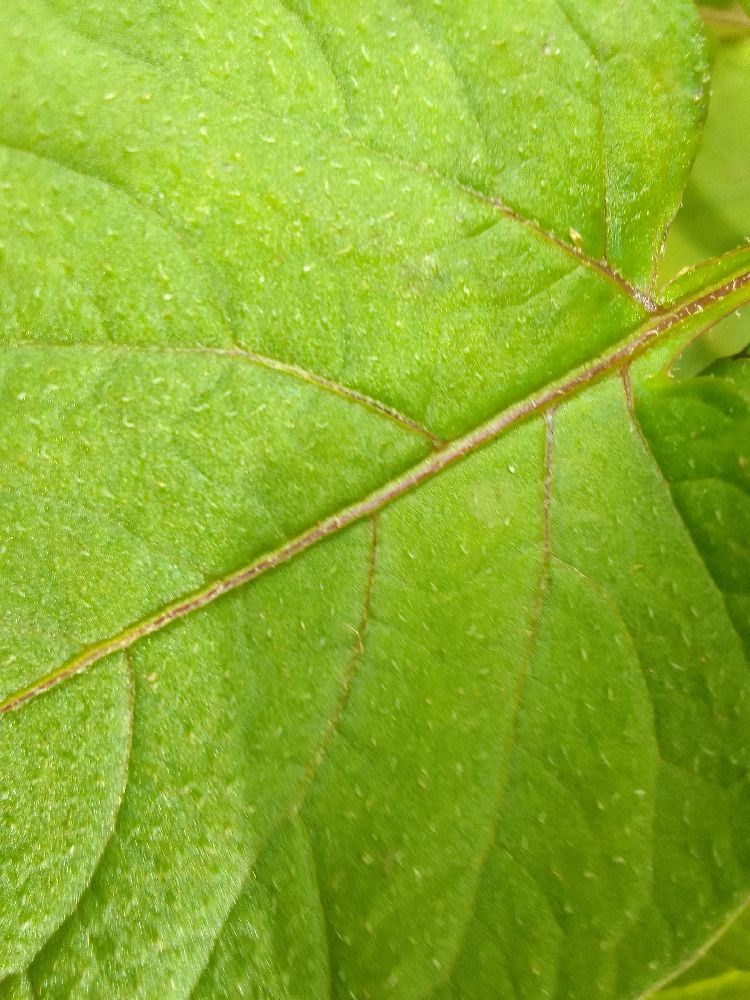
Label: Healthy